Floppy disk

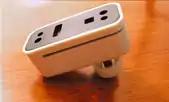
A disk notcher punch, which could make read-only 5¼" floppies writable, and convert certain single-sided 5¼-inch diskettes to double-sided, by adding cutouts which drives use to determine if the disk is writable.

In 2002, most manufacturers still provided floppy disk drives as standard equipment to meet user demand for file transfer and an emergency boot device, as well as for the general secure feeling of having the familiar device. By this time, the retail cost of a floppy drive had fallen to around $20, so there was little financial incentive to omit the device from a system. Subsequently, enabled by the widespread support for USB flash drives and BIOS boot, manufacturers and retailers progressively reduced the availability of floppy disk drives as standard equipment. In February 2003, Dell, one of the leading personal computer vendors, announced that floppy drives would no longer be pre-installed on Dell Dimension home computers, although they were still available as a selectable option and purchasable as an aftermarket OEM add-on. By January 2007, only 2% of computers sold in stores contained built-in floppy disk drives.